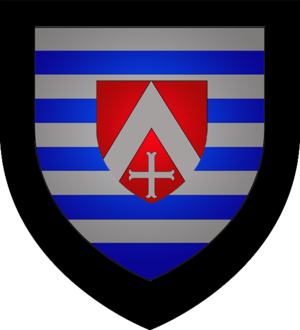
Ell
Ells våben
Ell er en kommune og et byområde i Luxembourg. Kommunen, som har et areal på 21,55 km², ligger i kantonen Redange i distriktet Diekirch. I 2005 havde kommunen 929 indbyggere.